Cherry Wainer

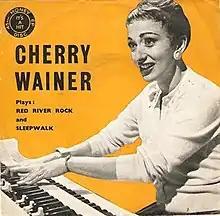
sleeve of single "Red River Rock", 1961

Cherry Wainer (March 2, 1935 – November 14, 2014) was a South African-born musician, best known as a member of Lord Rockingham's XI and a soloist on the Hammond organ.